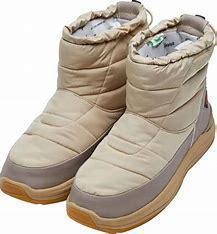
Brand: Suicoke
Model: 100